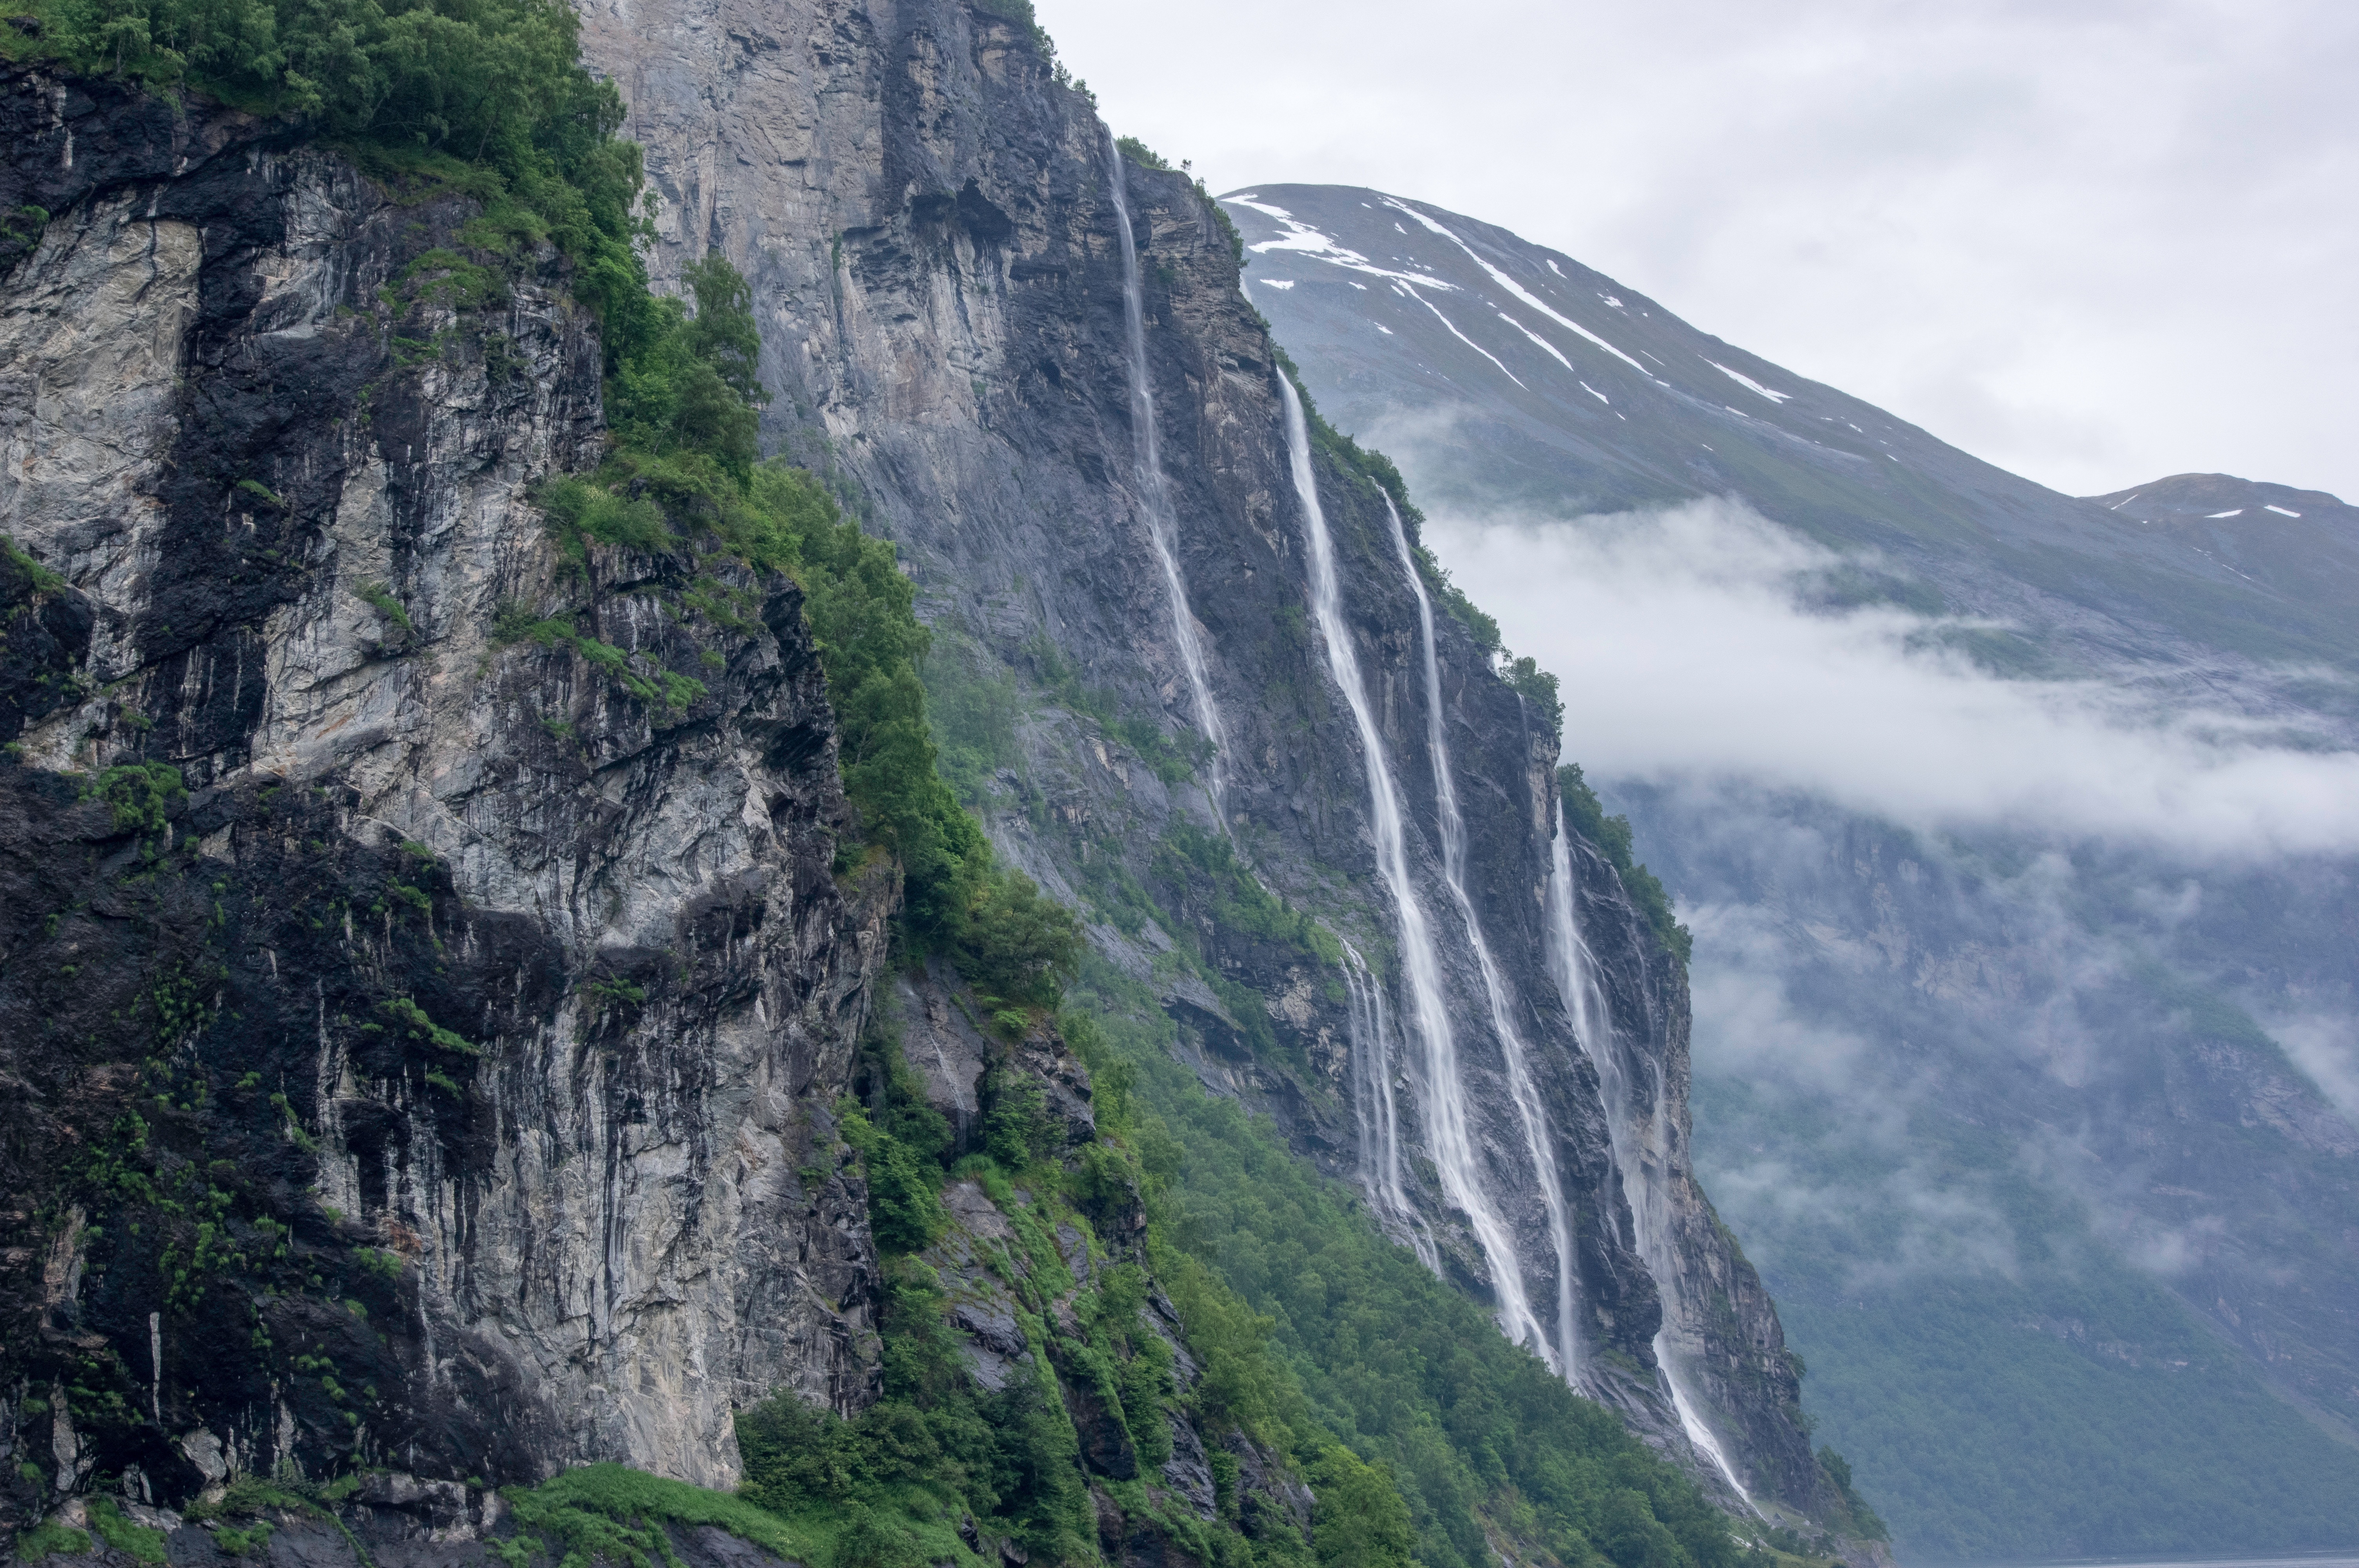
landscape, nature, rock, mountain, sky, view, peak, mountain range, cliff, environment, high, scenery, fjord, terrain, ridge, summit, mountains, waterfalls, top, water feature, landform, mountain pass, geographical feature, mountainous landforms, glacial landform, geological phenomenon